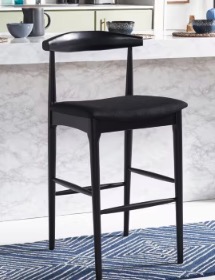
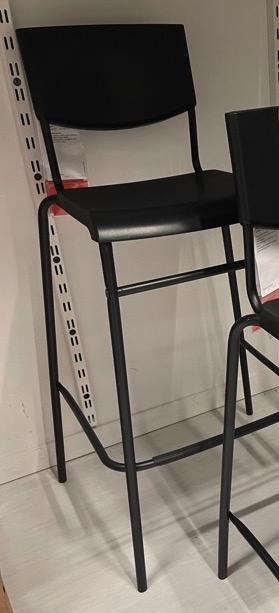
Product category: stool
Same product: no